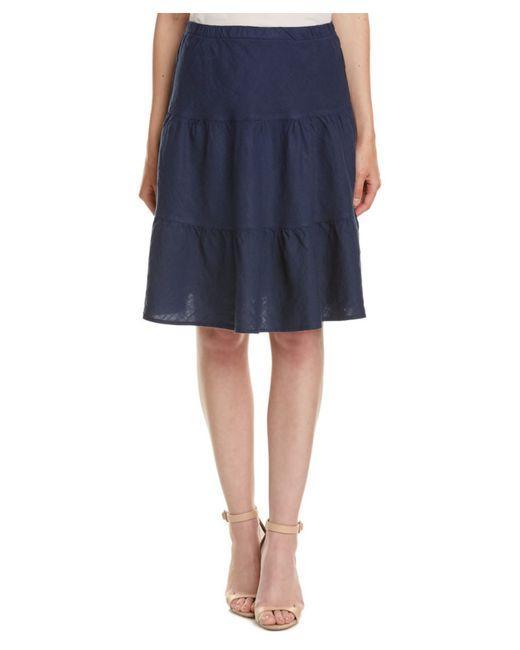
Dunkelblauer kurzer Flay-Rock mit braunen High-Heel-Sandalen